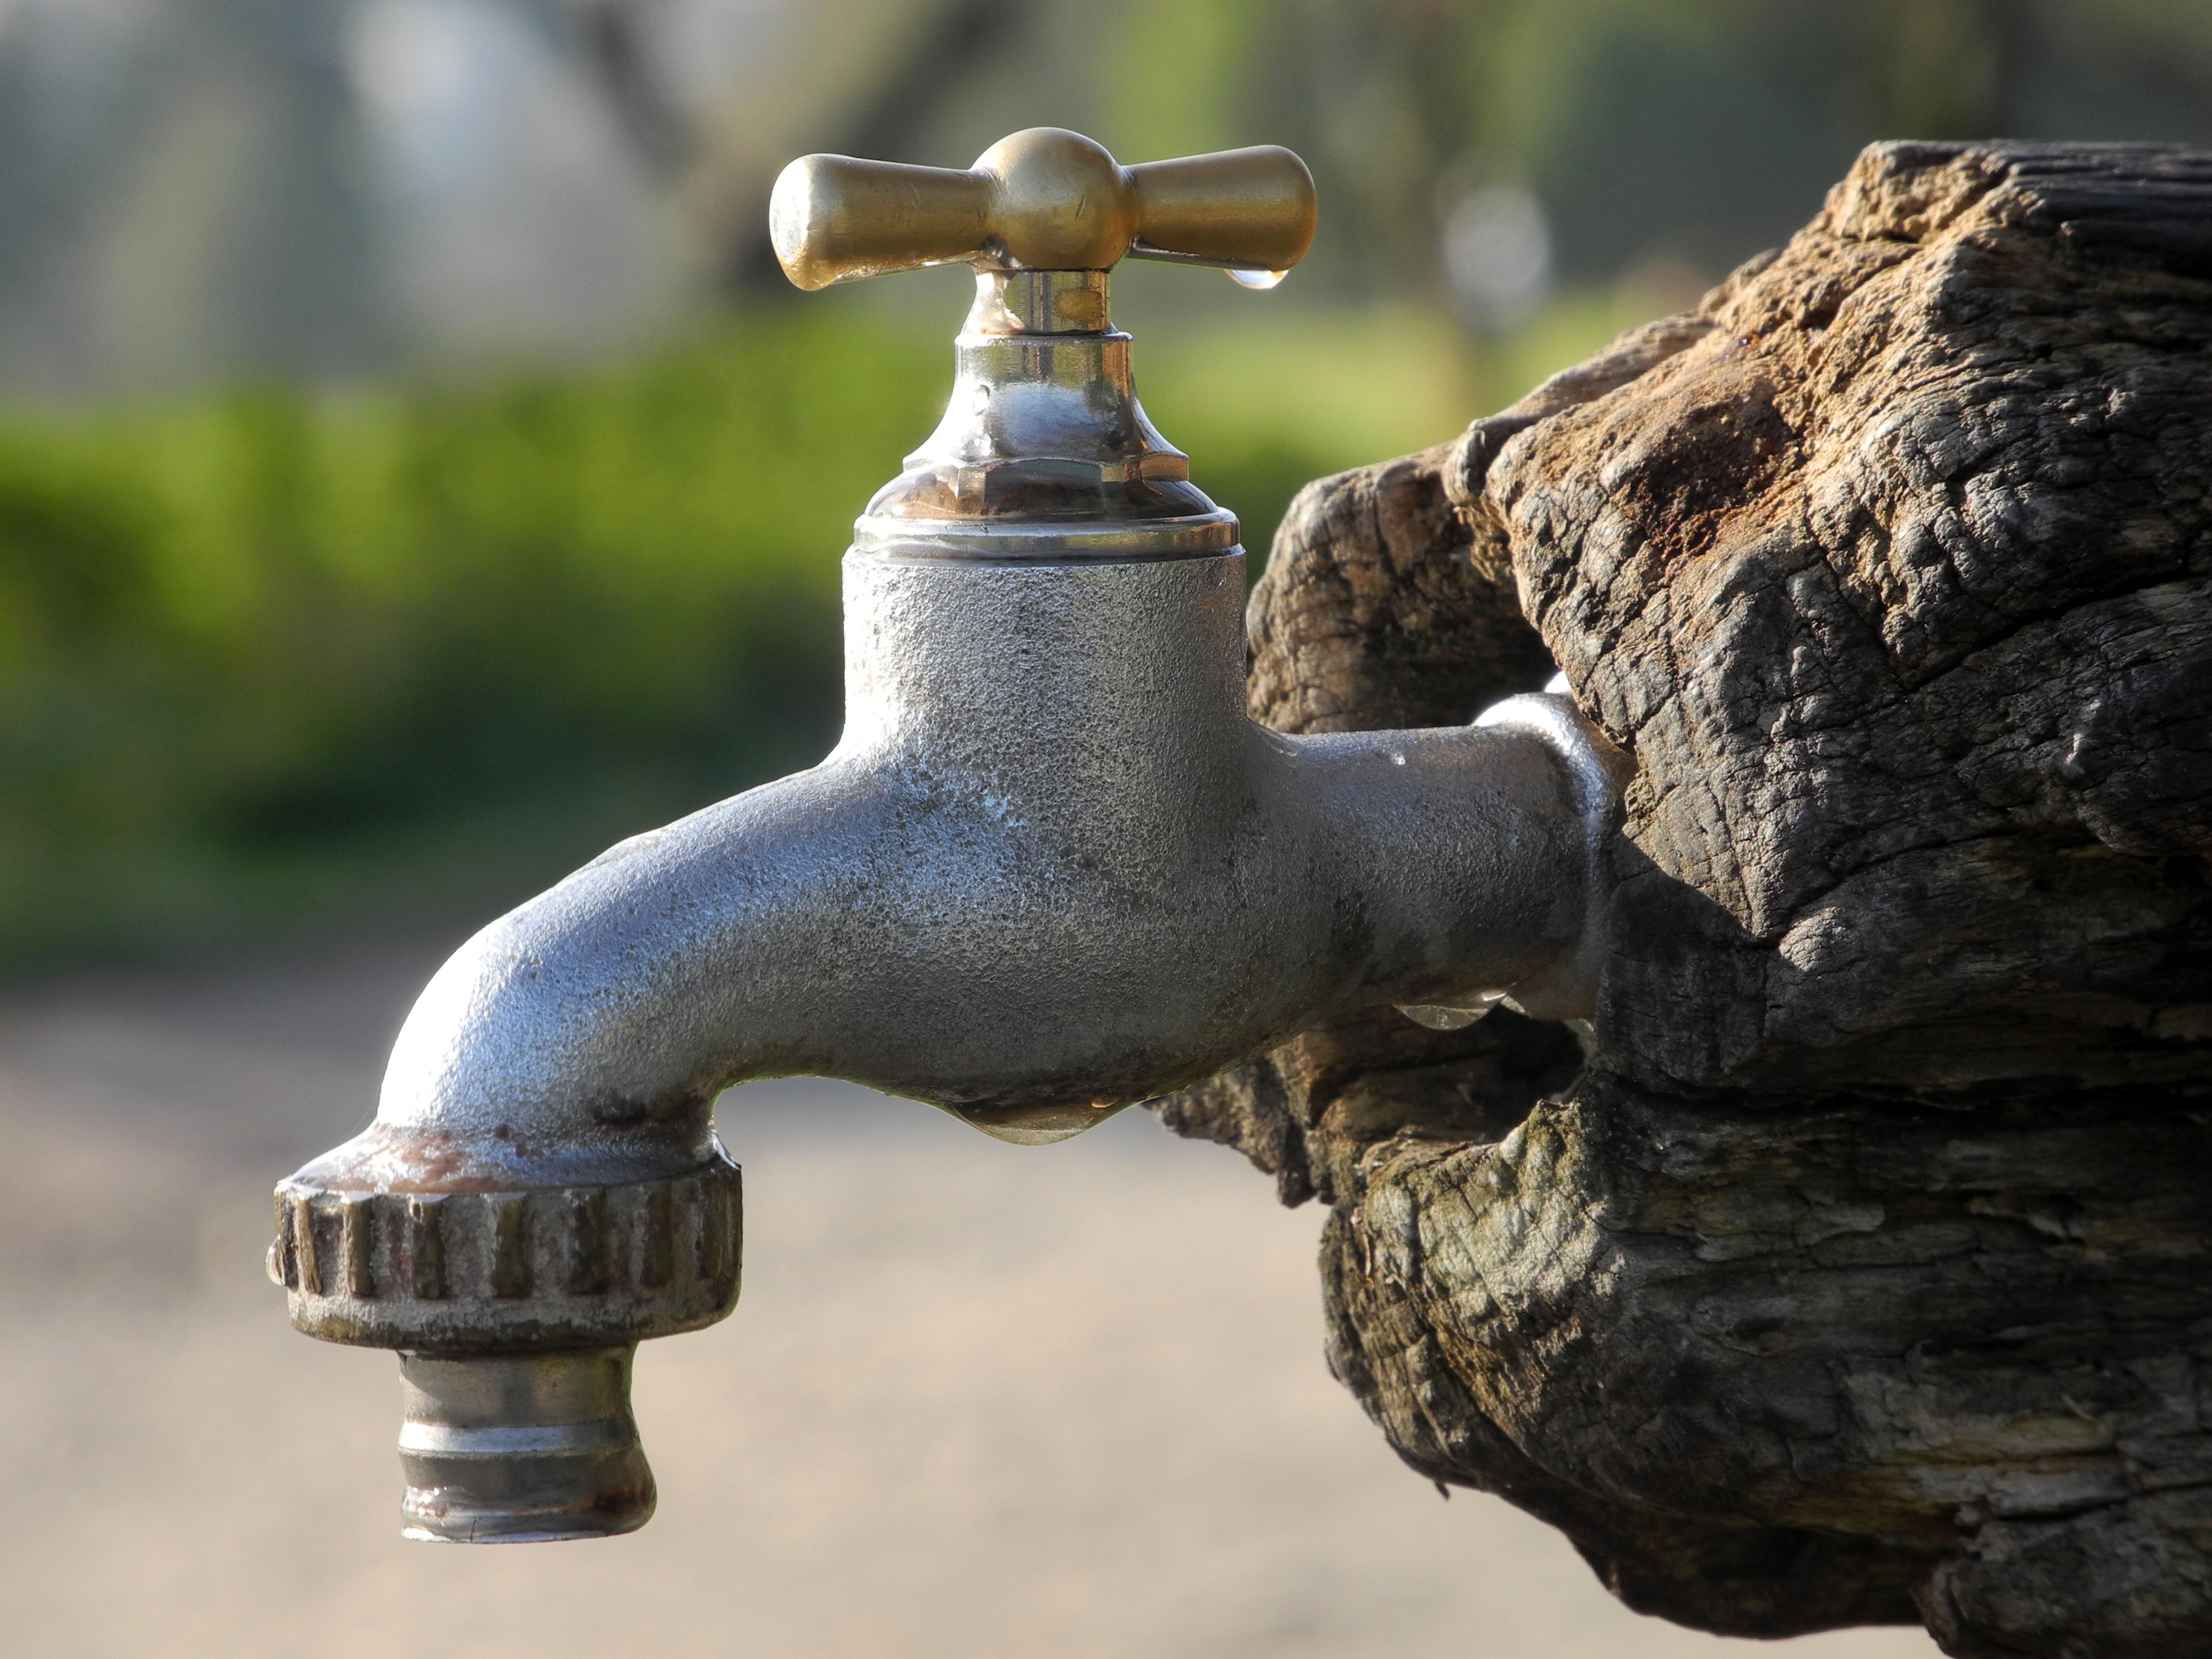
water, statue, log, park, metal, material, sculpture, tap, faucet, fountain, water feature